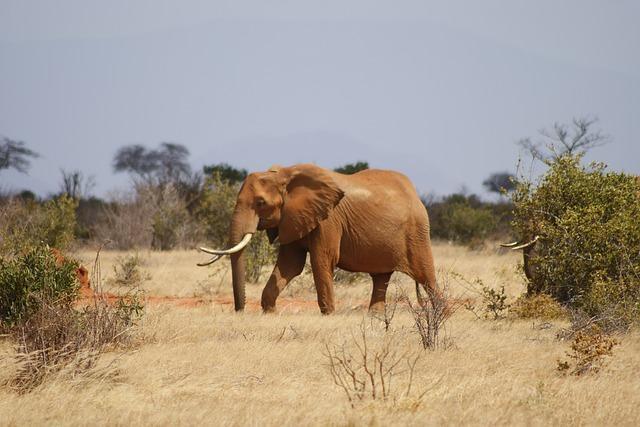
elephant